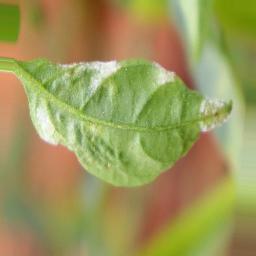
Label: powdery mildew